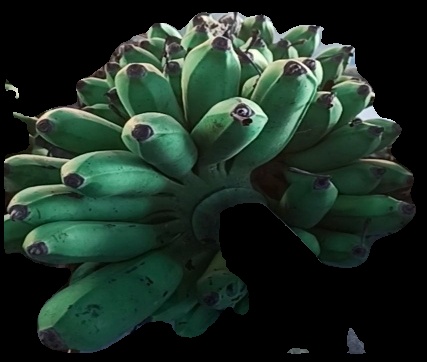
Variety: rasbale
Grade: grade2